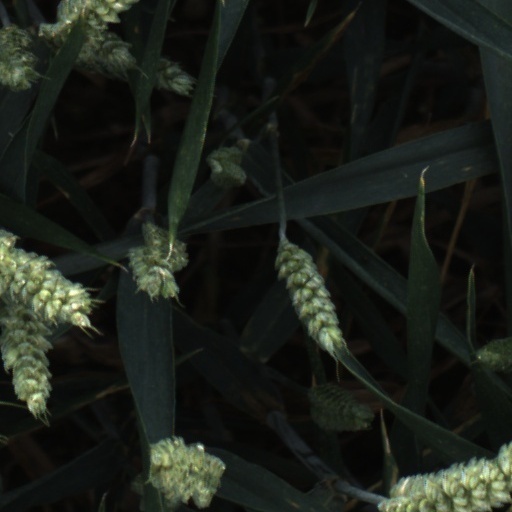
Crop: wheat